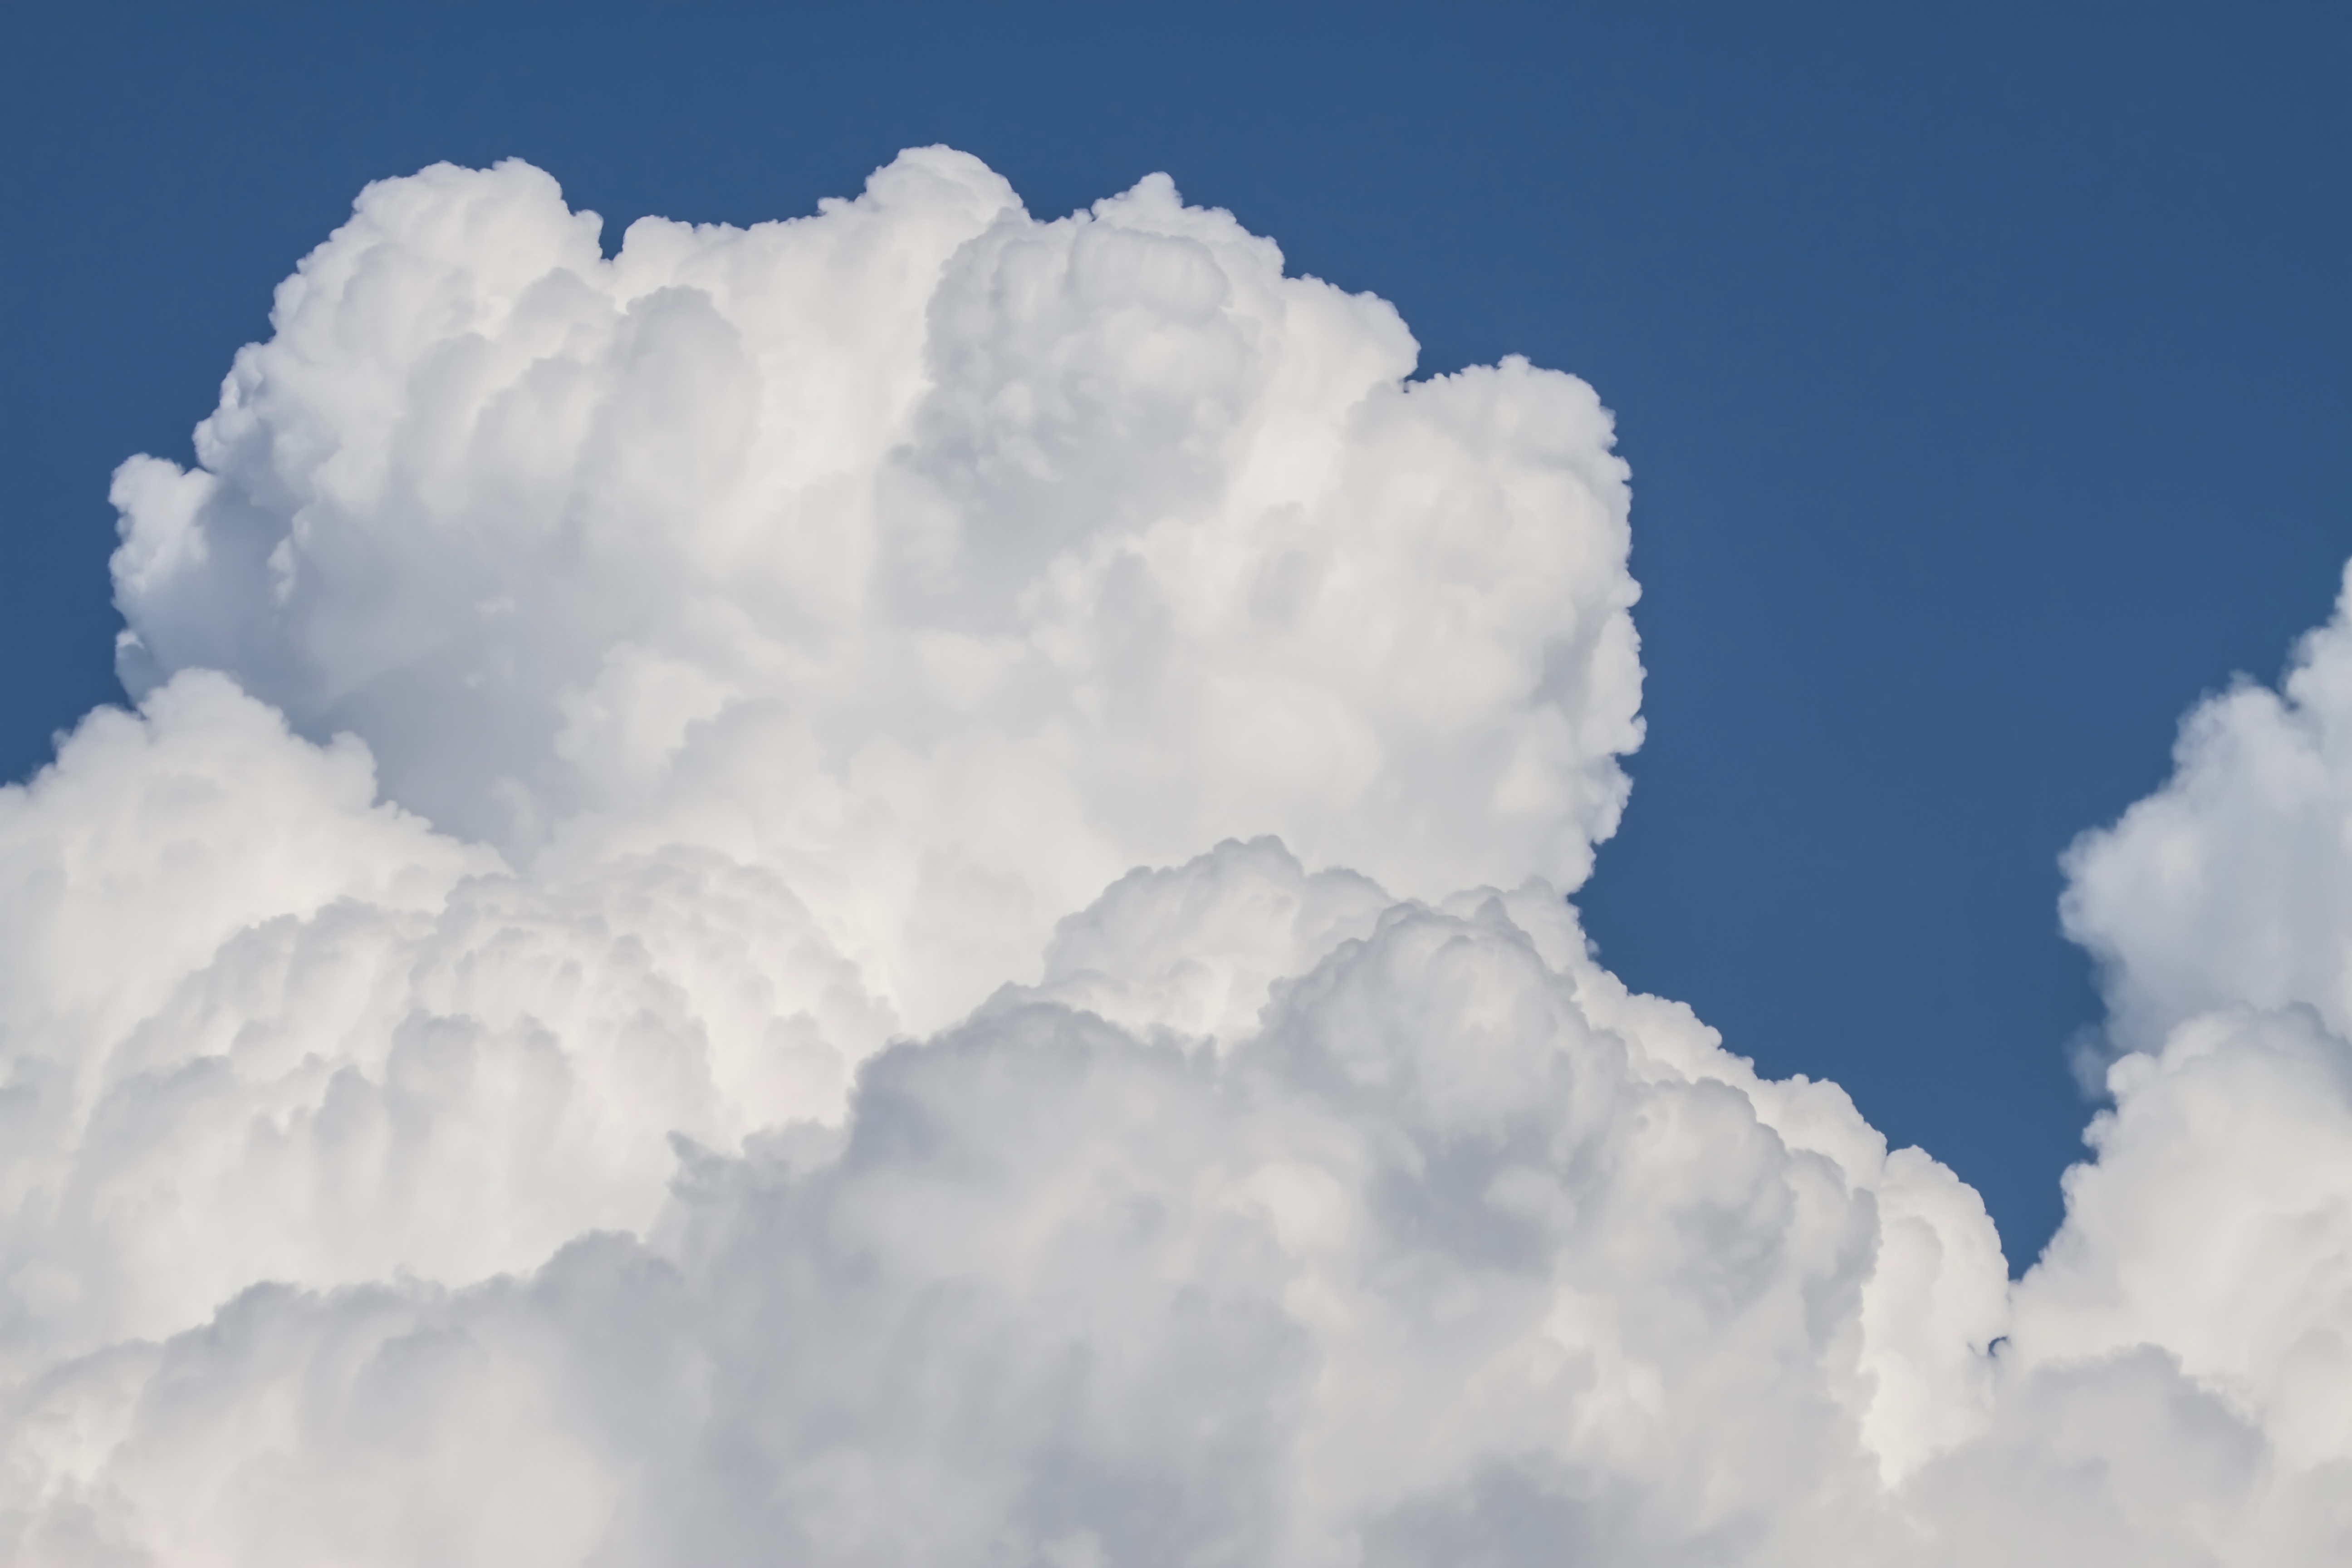
cloud, sky, atmosphere, daytime, cumulus, clouds, thunderstorm, clouds form, cumulus clouds, meteorological phenomenon, cloud mountain, cloud of bunch of, atmosphere of earth